Lucas Till

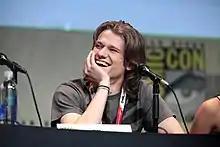
Till promoting "MacGyver" at the 2015 San Diego Comic-Con

In 2015, Till participated in the dramatic film "Bravetown", originally titled "Strings", playing the role of Josh Harvest a DJ in his early and formative stage, and in the suspense movie "The Curse of Downers Grove" in the role of Bobby.